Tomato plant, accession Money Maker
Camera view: tilt-top (135 deg); turntable rotation: 300 degrees
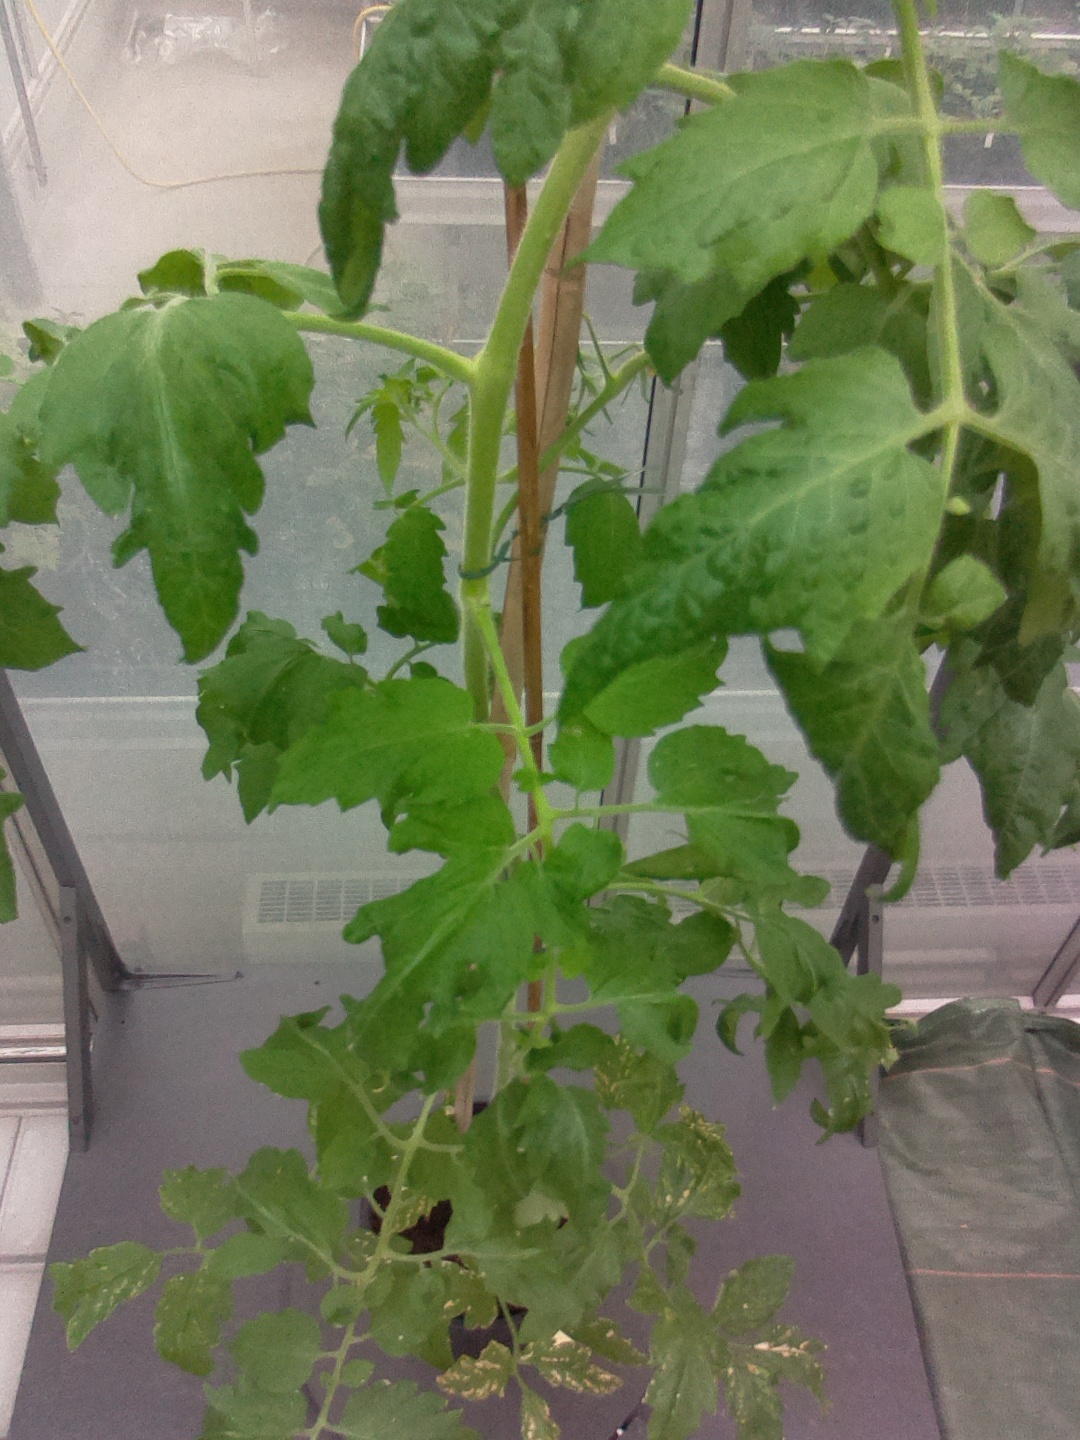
BBCH growth stage 70: Fruits at the main stem or branches visibles